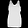
Label: T - shirt / top